Mortlake Tapestry Works

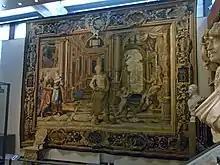
"Vulcan and Venus; Neptune and Cupid Plead for the Lovers", 1620-25, Wool, silk and metal thread; Height: 453 cm, Width: 578 cm. Victoria and Albert Museum

Knighted in 1617, Crane later became Secretary to Charles I when he was Prince of Wales. However, it was the arrival of an able designer, Francis Cleyn, Clein or Klein, German-born and previously in the service of the king of Denmark, together with the patronage of Charles both when Prince of Wales and later as king which gave the works a good start. In 1629, Charles I granted Crane acres of Stoke Park at Stoke Bruerne in Northamptonshire, England, together with a manor house. Although Crane became very wealthy when he died in 1637 his brother Captain Richard Crane found himself unable to pay the weavers and eventually sold the project to the Crown.